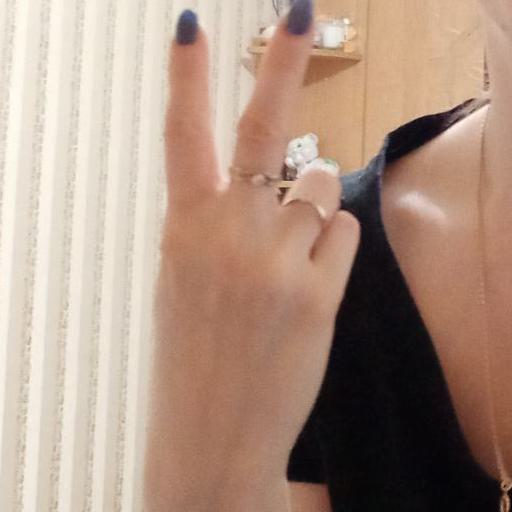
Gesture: peace_inverted